Mel McGaha

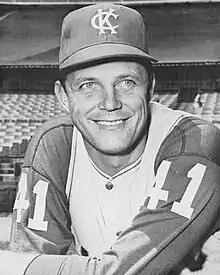

Fred Melvin McGaha (September 26, 1926 – February 3, 2002) was an American coach and manager in Major League Baseball as well as a professional basketball player. Born in Bastrop, Louisiana, he stood tall and weighed . McGaha graduated from the University of Arkansas and played a season of professional basketball with the New York Knicks of the NBA.